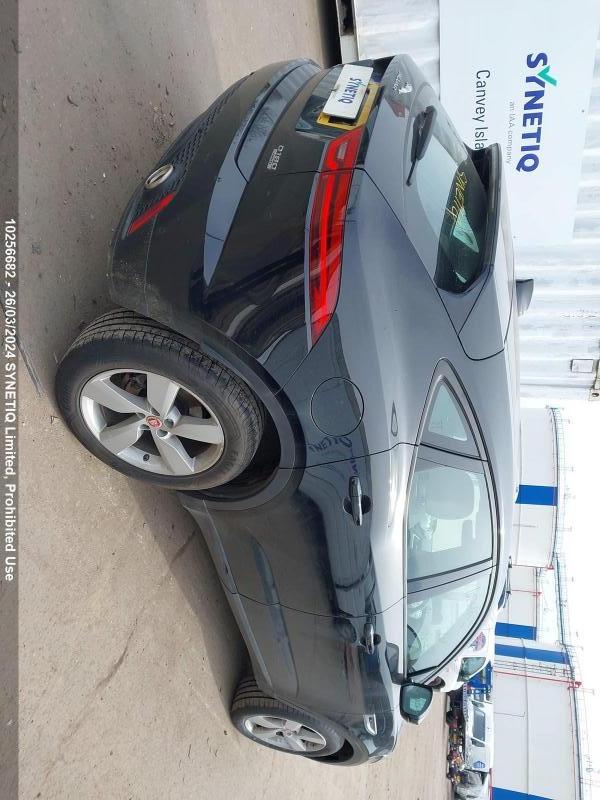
Aucun dommage détecté.
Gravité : aucun